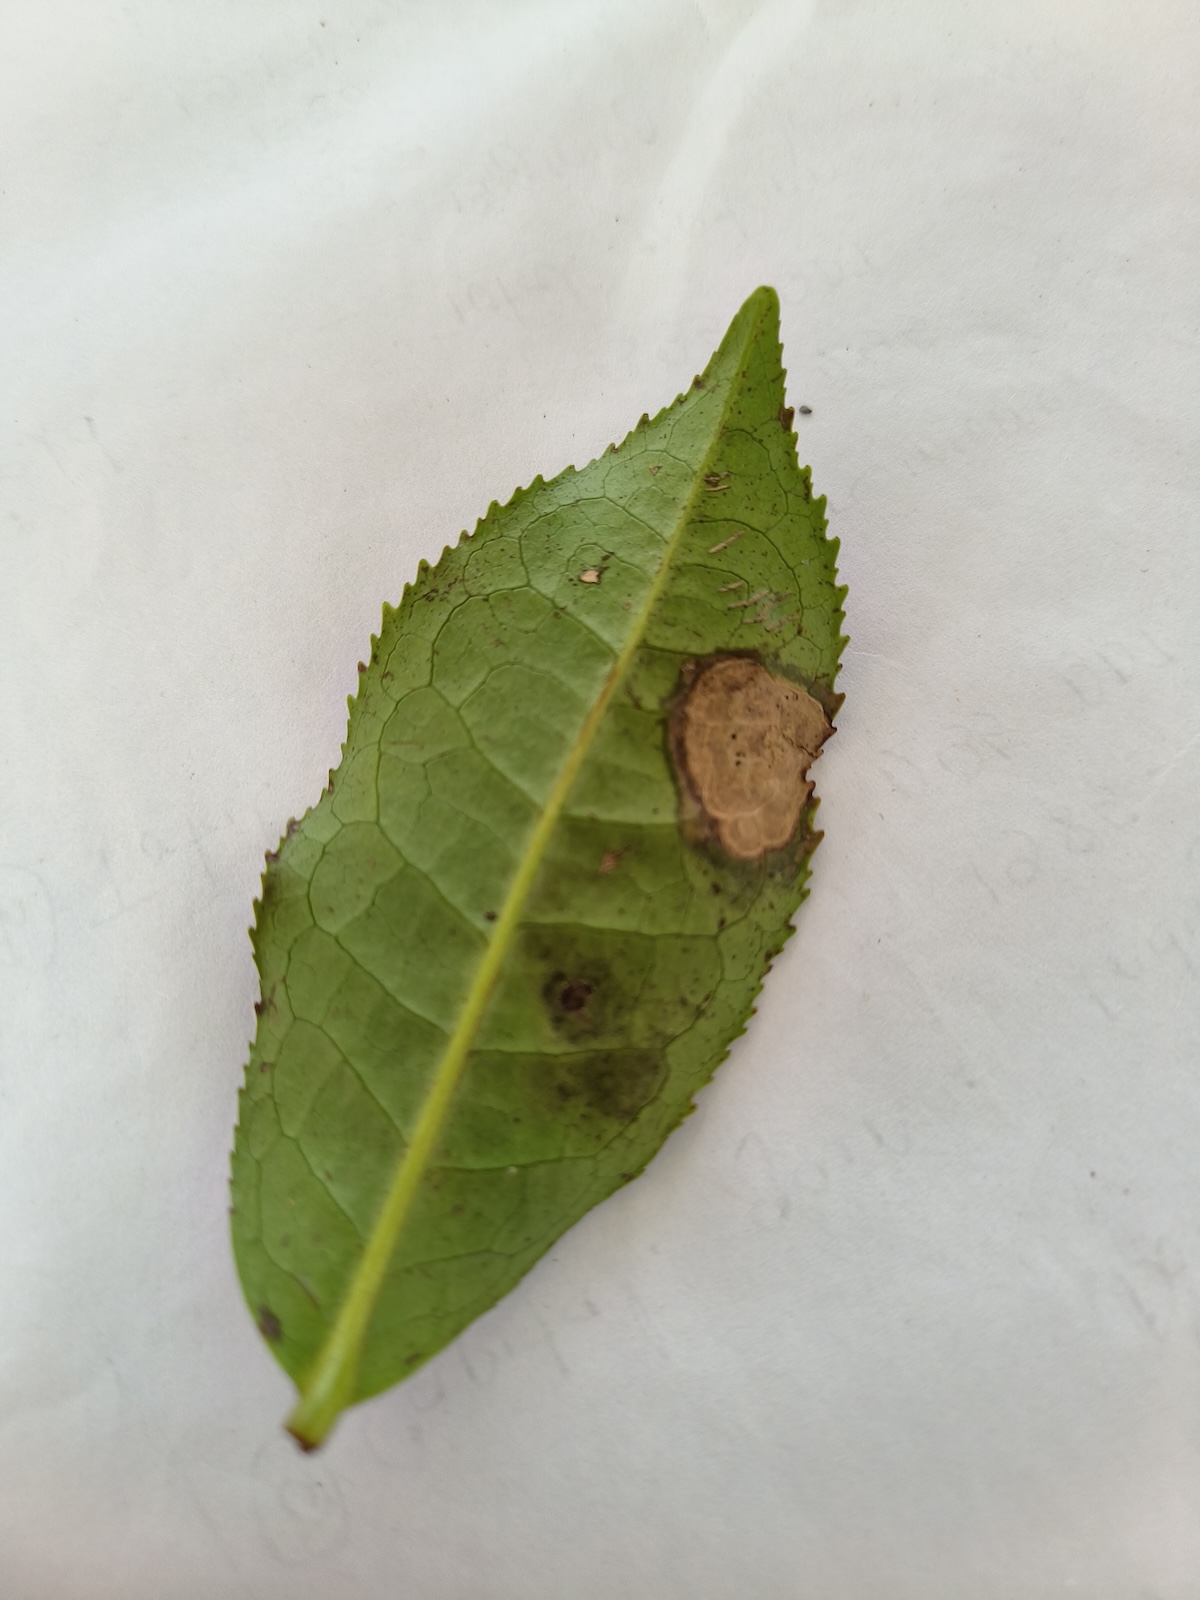
Label: Gray Blight